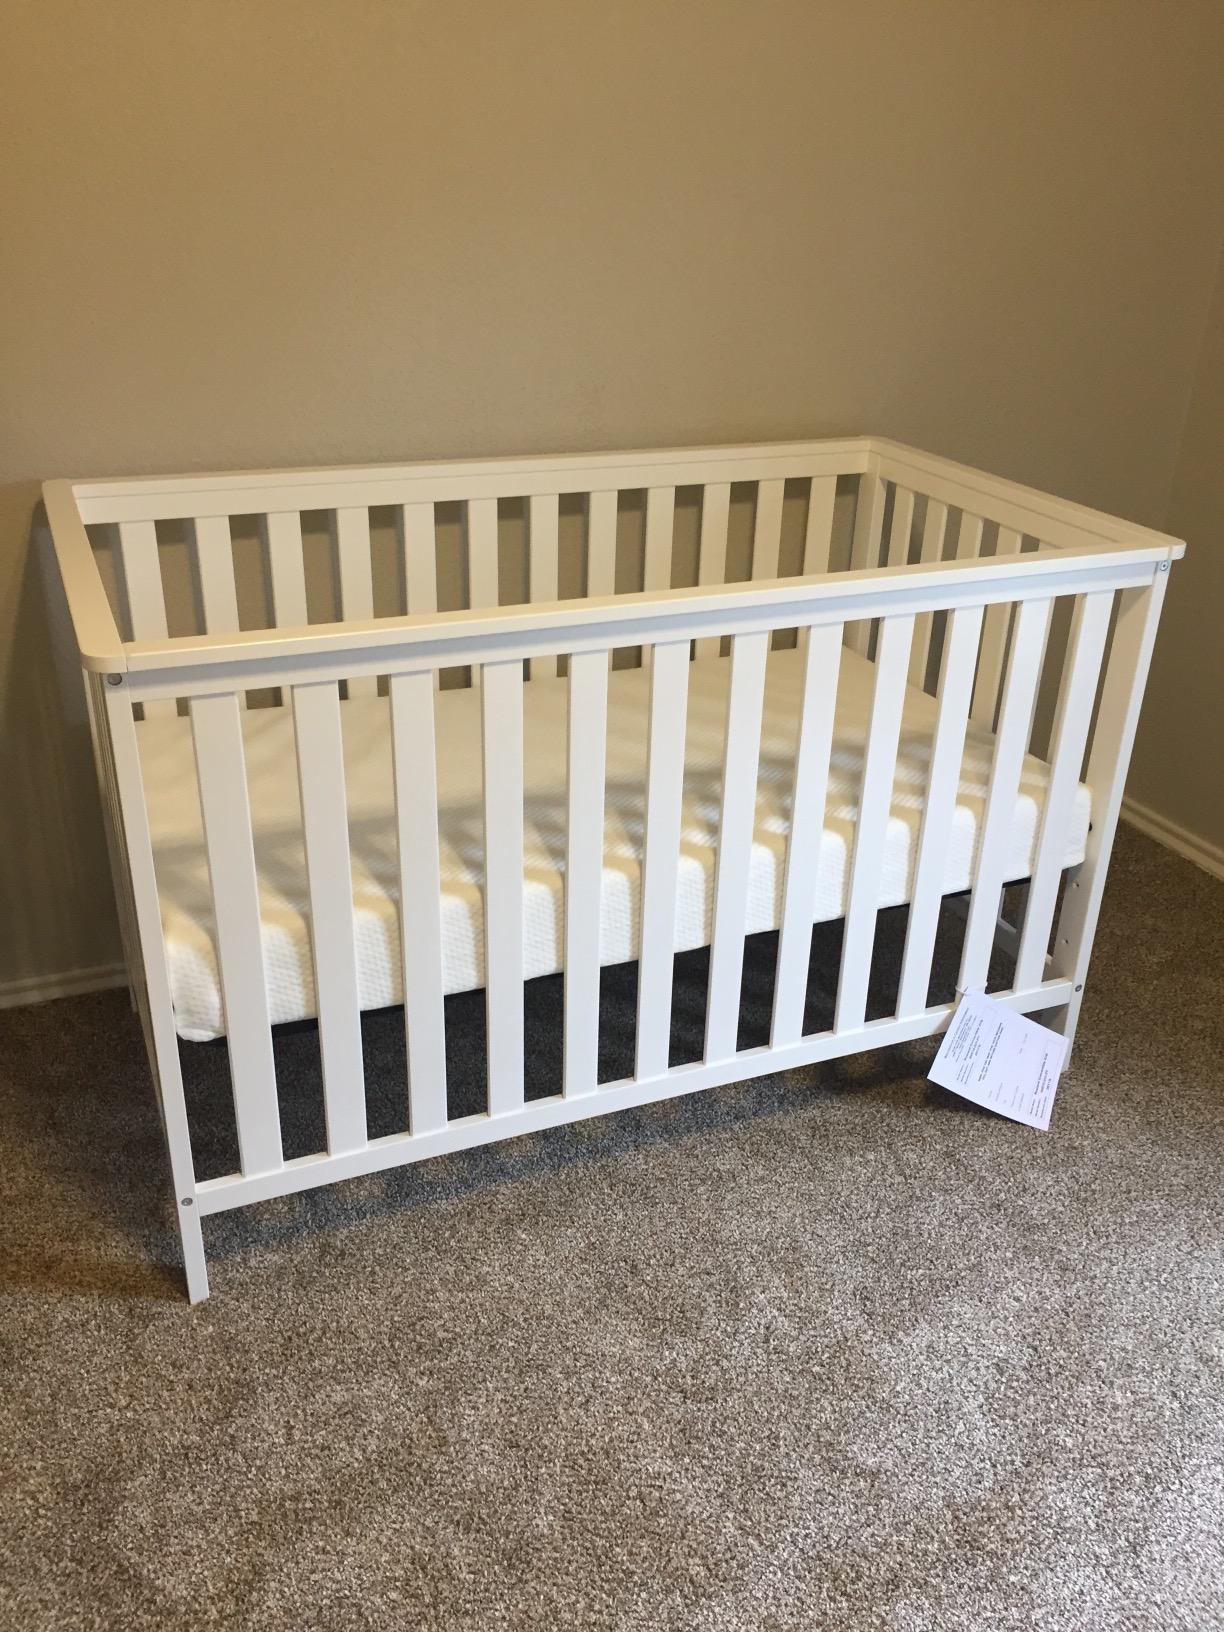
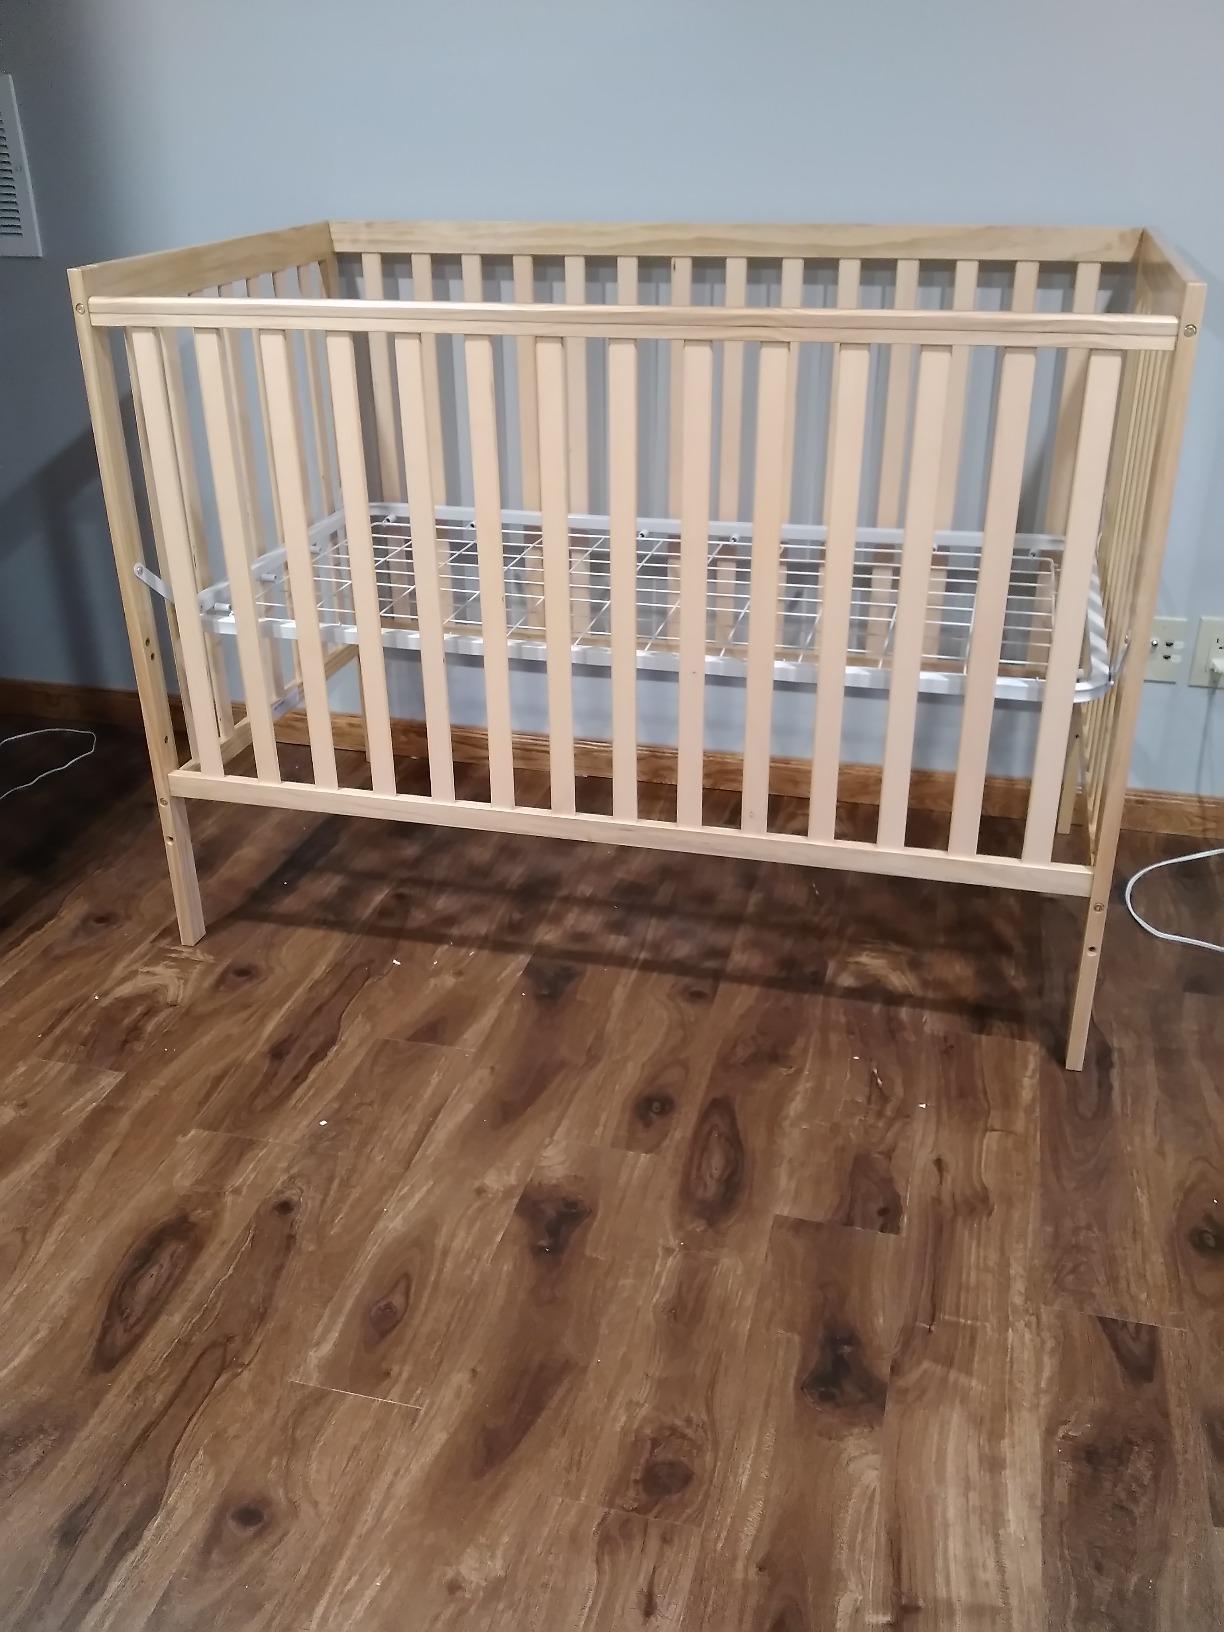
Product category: products_crib
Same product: no